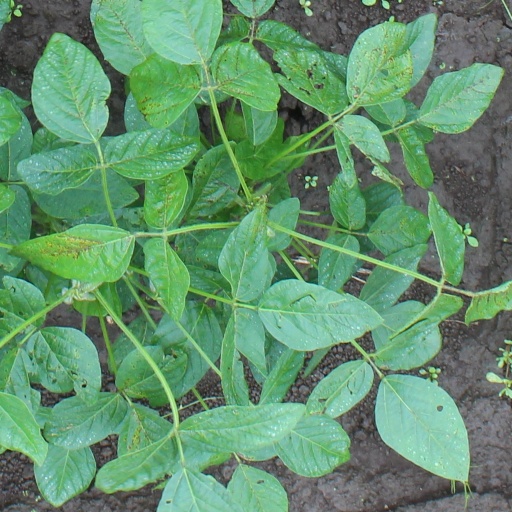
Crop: soybean